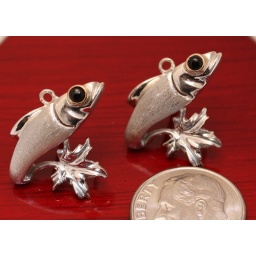
These miniature fishing lures are made of sterling silver with onyx eyes in 18k yellow gold basel setting